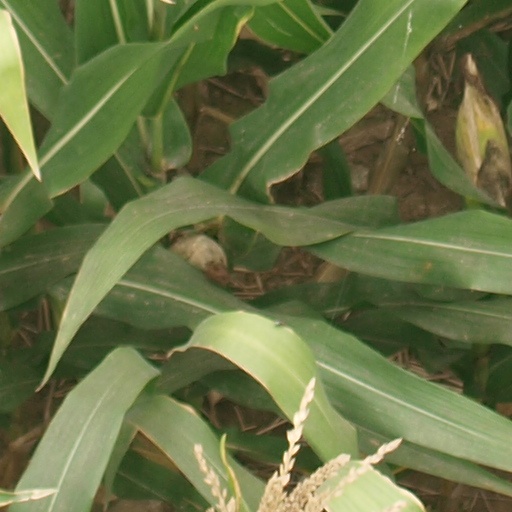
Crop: maize; corn